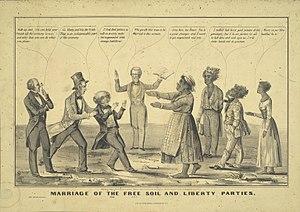
L’antiesclavagisme aux États-Unis est un courant de pensée opposé à l’esclavage sur le territoire américain. Il trouve ses racines à l’époque coloniale dans les protestations des quakers, bientôt suivis par d’autres groupes protestants, méthodistes ou baptistes qui continuent de jouer un rôle décisif dans la poursuite du mouvement après la déclaration d'indépendance.